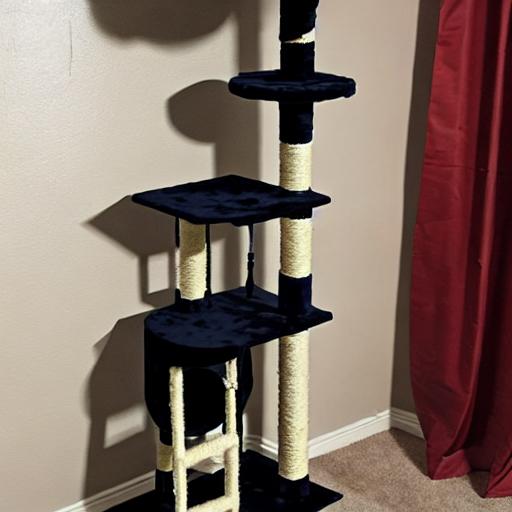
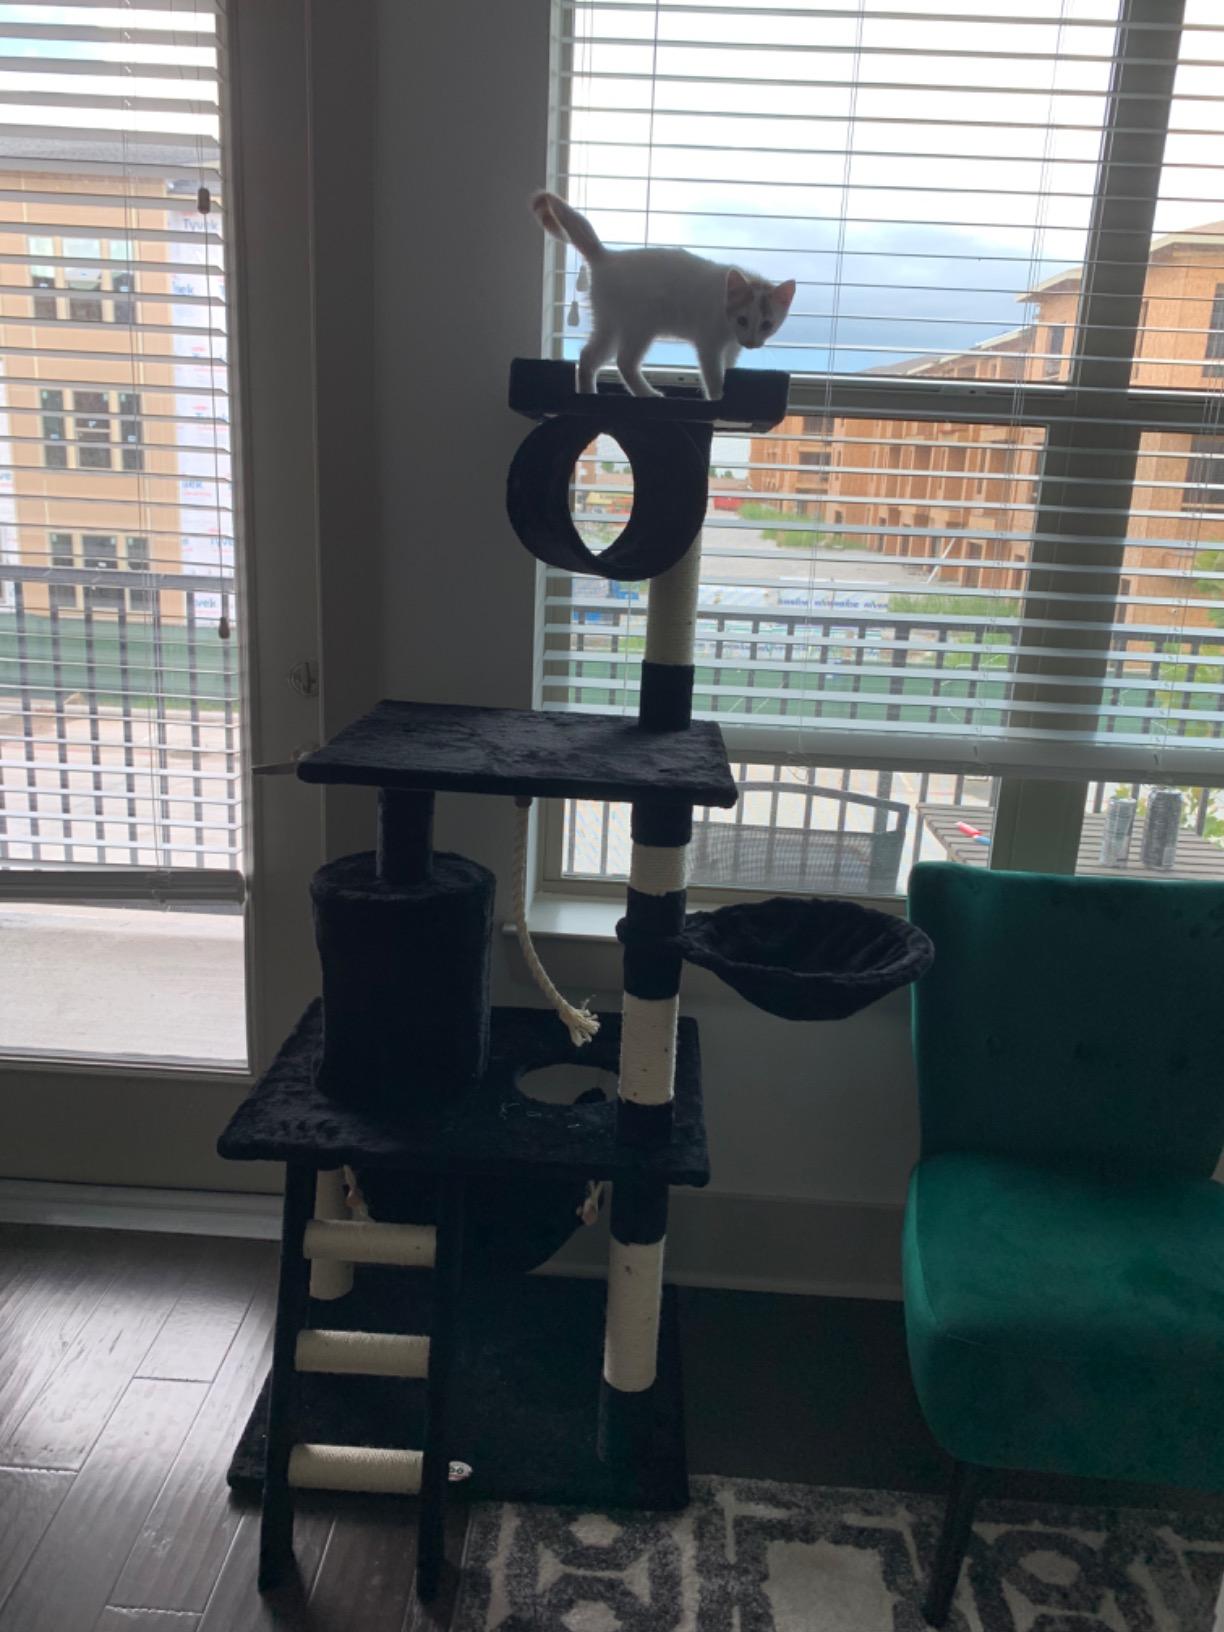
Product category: items_cat tree
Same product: no